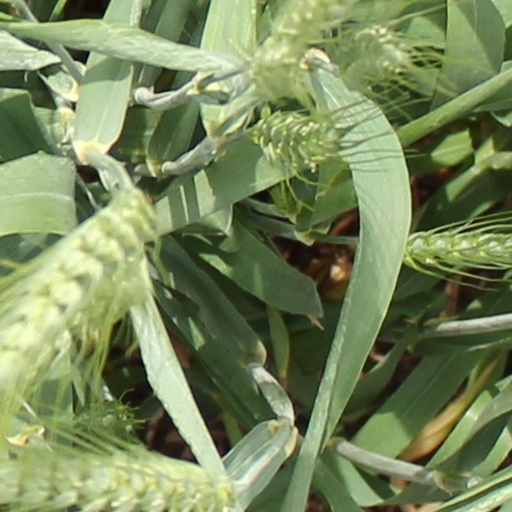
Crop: wheat